Describe the emotion expressed in this image:  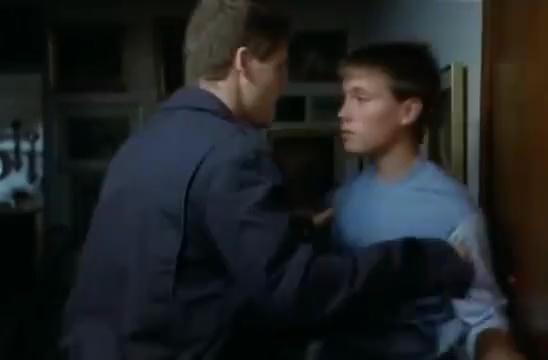
This person displays Suffering, valence and arousal with low intensity.